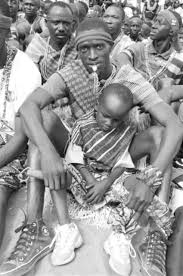
Ci nataal bii, ñoo ngi ciy gis ay nit ñu bare. Ñoom ñépp ay góor lañ. Ñoo ngi leen di gis. Genn góor gi moom mi ngi uuf benn xale, xale bu ndaw bu sol ay dàll yu weex, benn yëreel. Manaam ay mbëj nañ. Moom mag mi, mi ngi takk morso ci boppam bi. Am na sax benn morso bum gàll ci kowom. Mi ngi yor benn béjjën, takk benn sagar ci loxoom. Moom nag am na ñaari bët, ñaari nopp ak gémmiñ ñaari loxo. Karaw gi dafa ñuul. Ci Ginaaw itam ñoo ngi fay gis beneen mag. Mag mi moom mi ngi am ay ay mustaas.